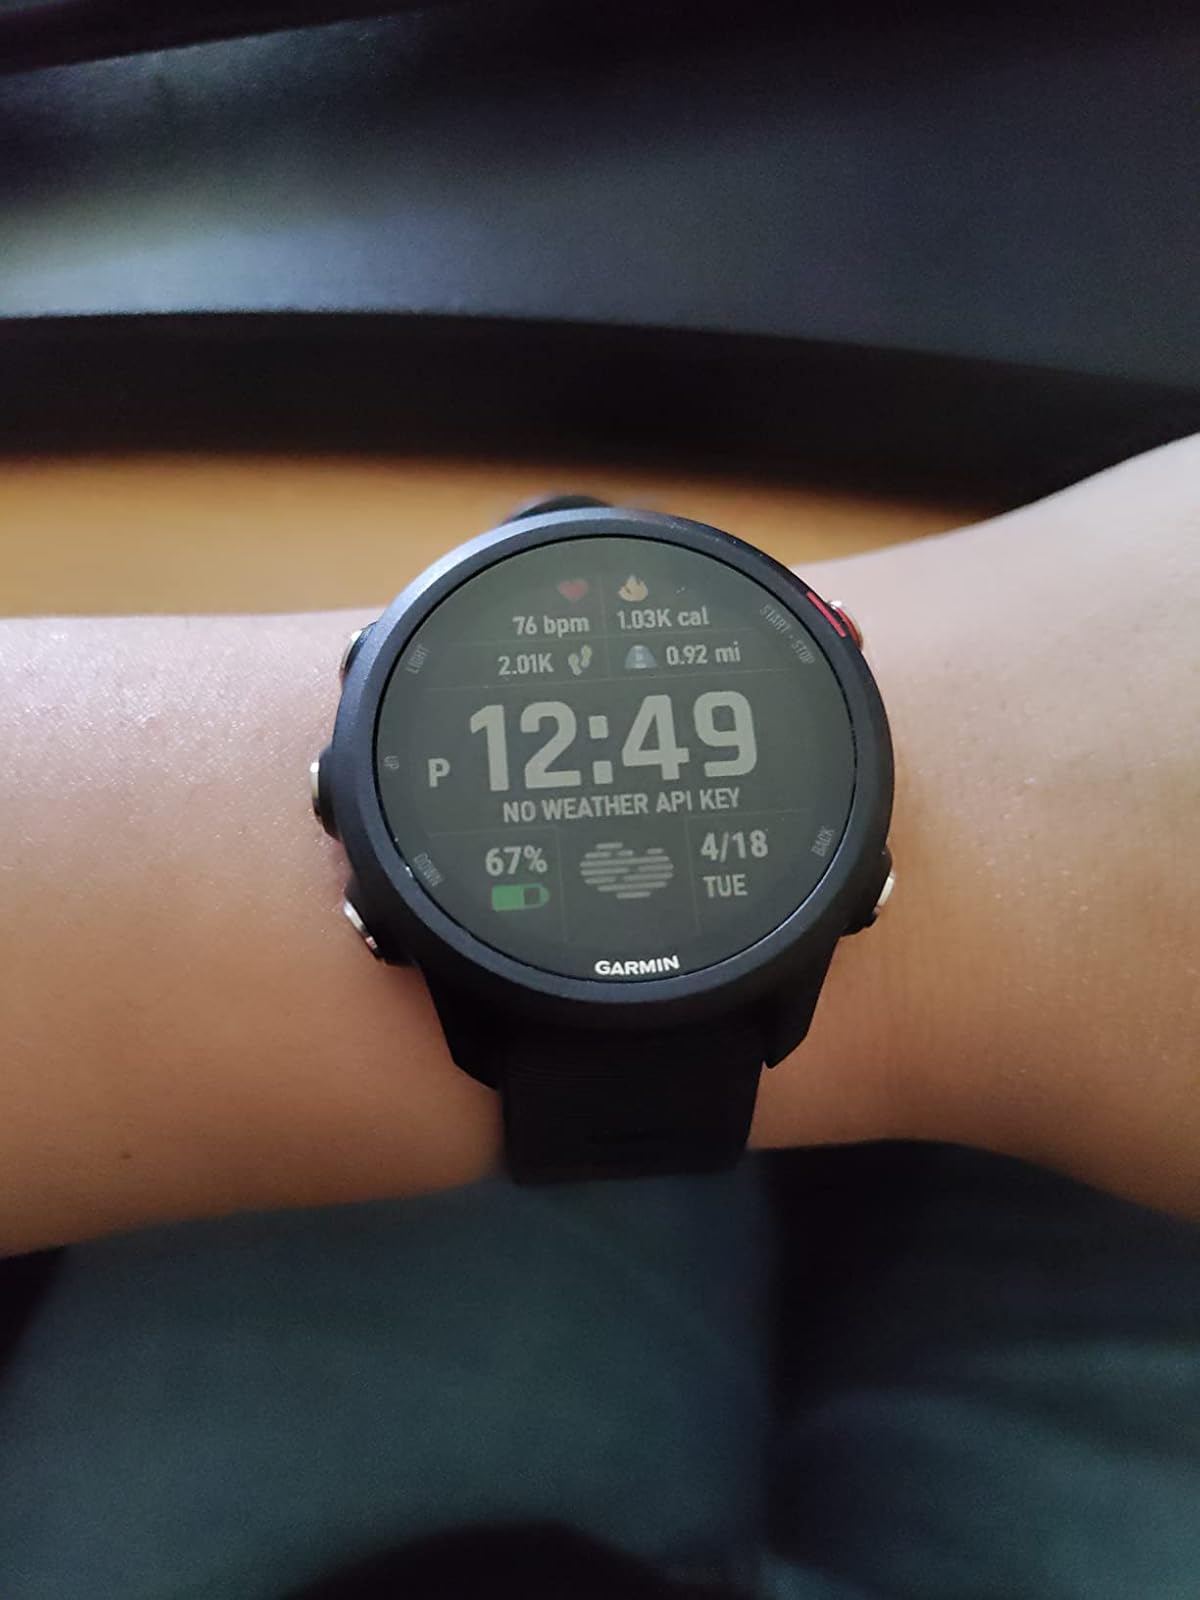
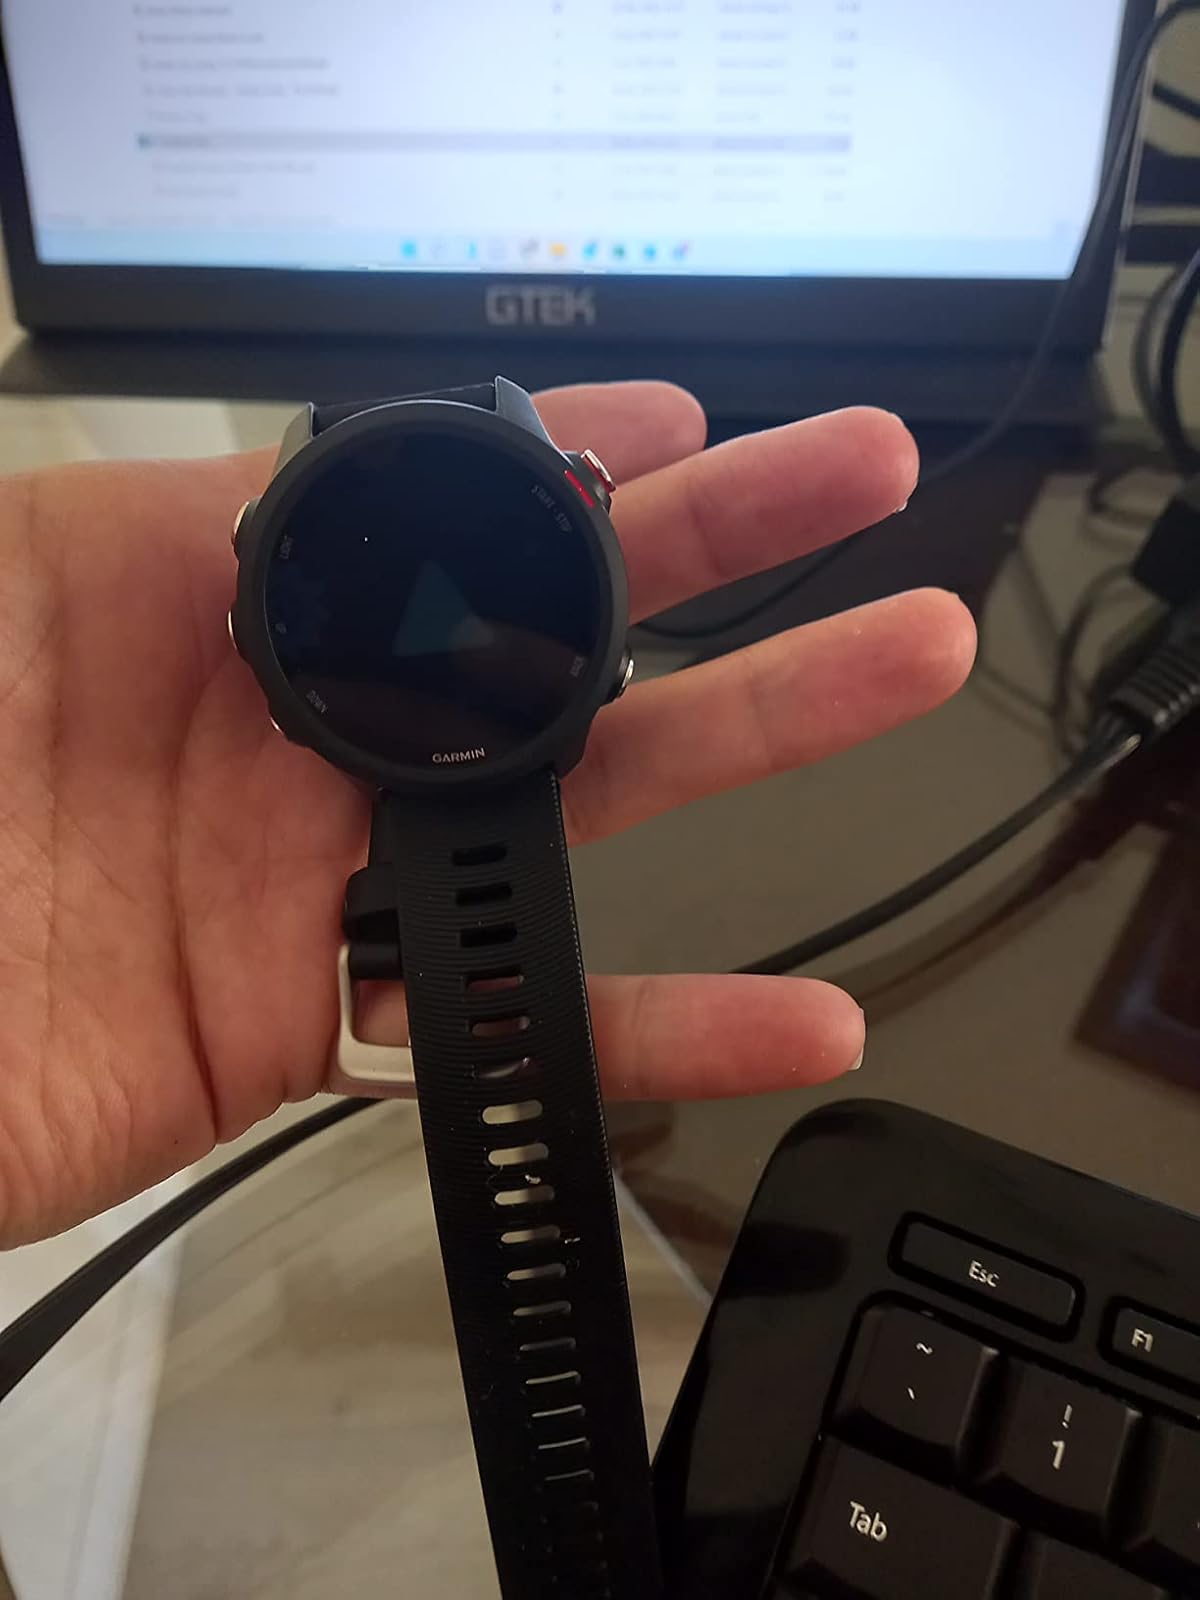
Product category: smartwatch
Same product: yes